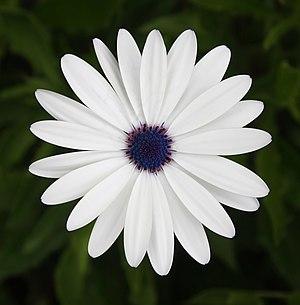
Osteospermum est un genre de plantes vivaces herbacées ou arbustives, de la famille des Asteraceae, dont certaines espèces ont été placées dans les genres Dimorphotheca, Tripteris et Oligocarpus. Plusieurs d'entre elles sont aussi connues sous le nom de marguerite d'Afrique.